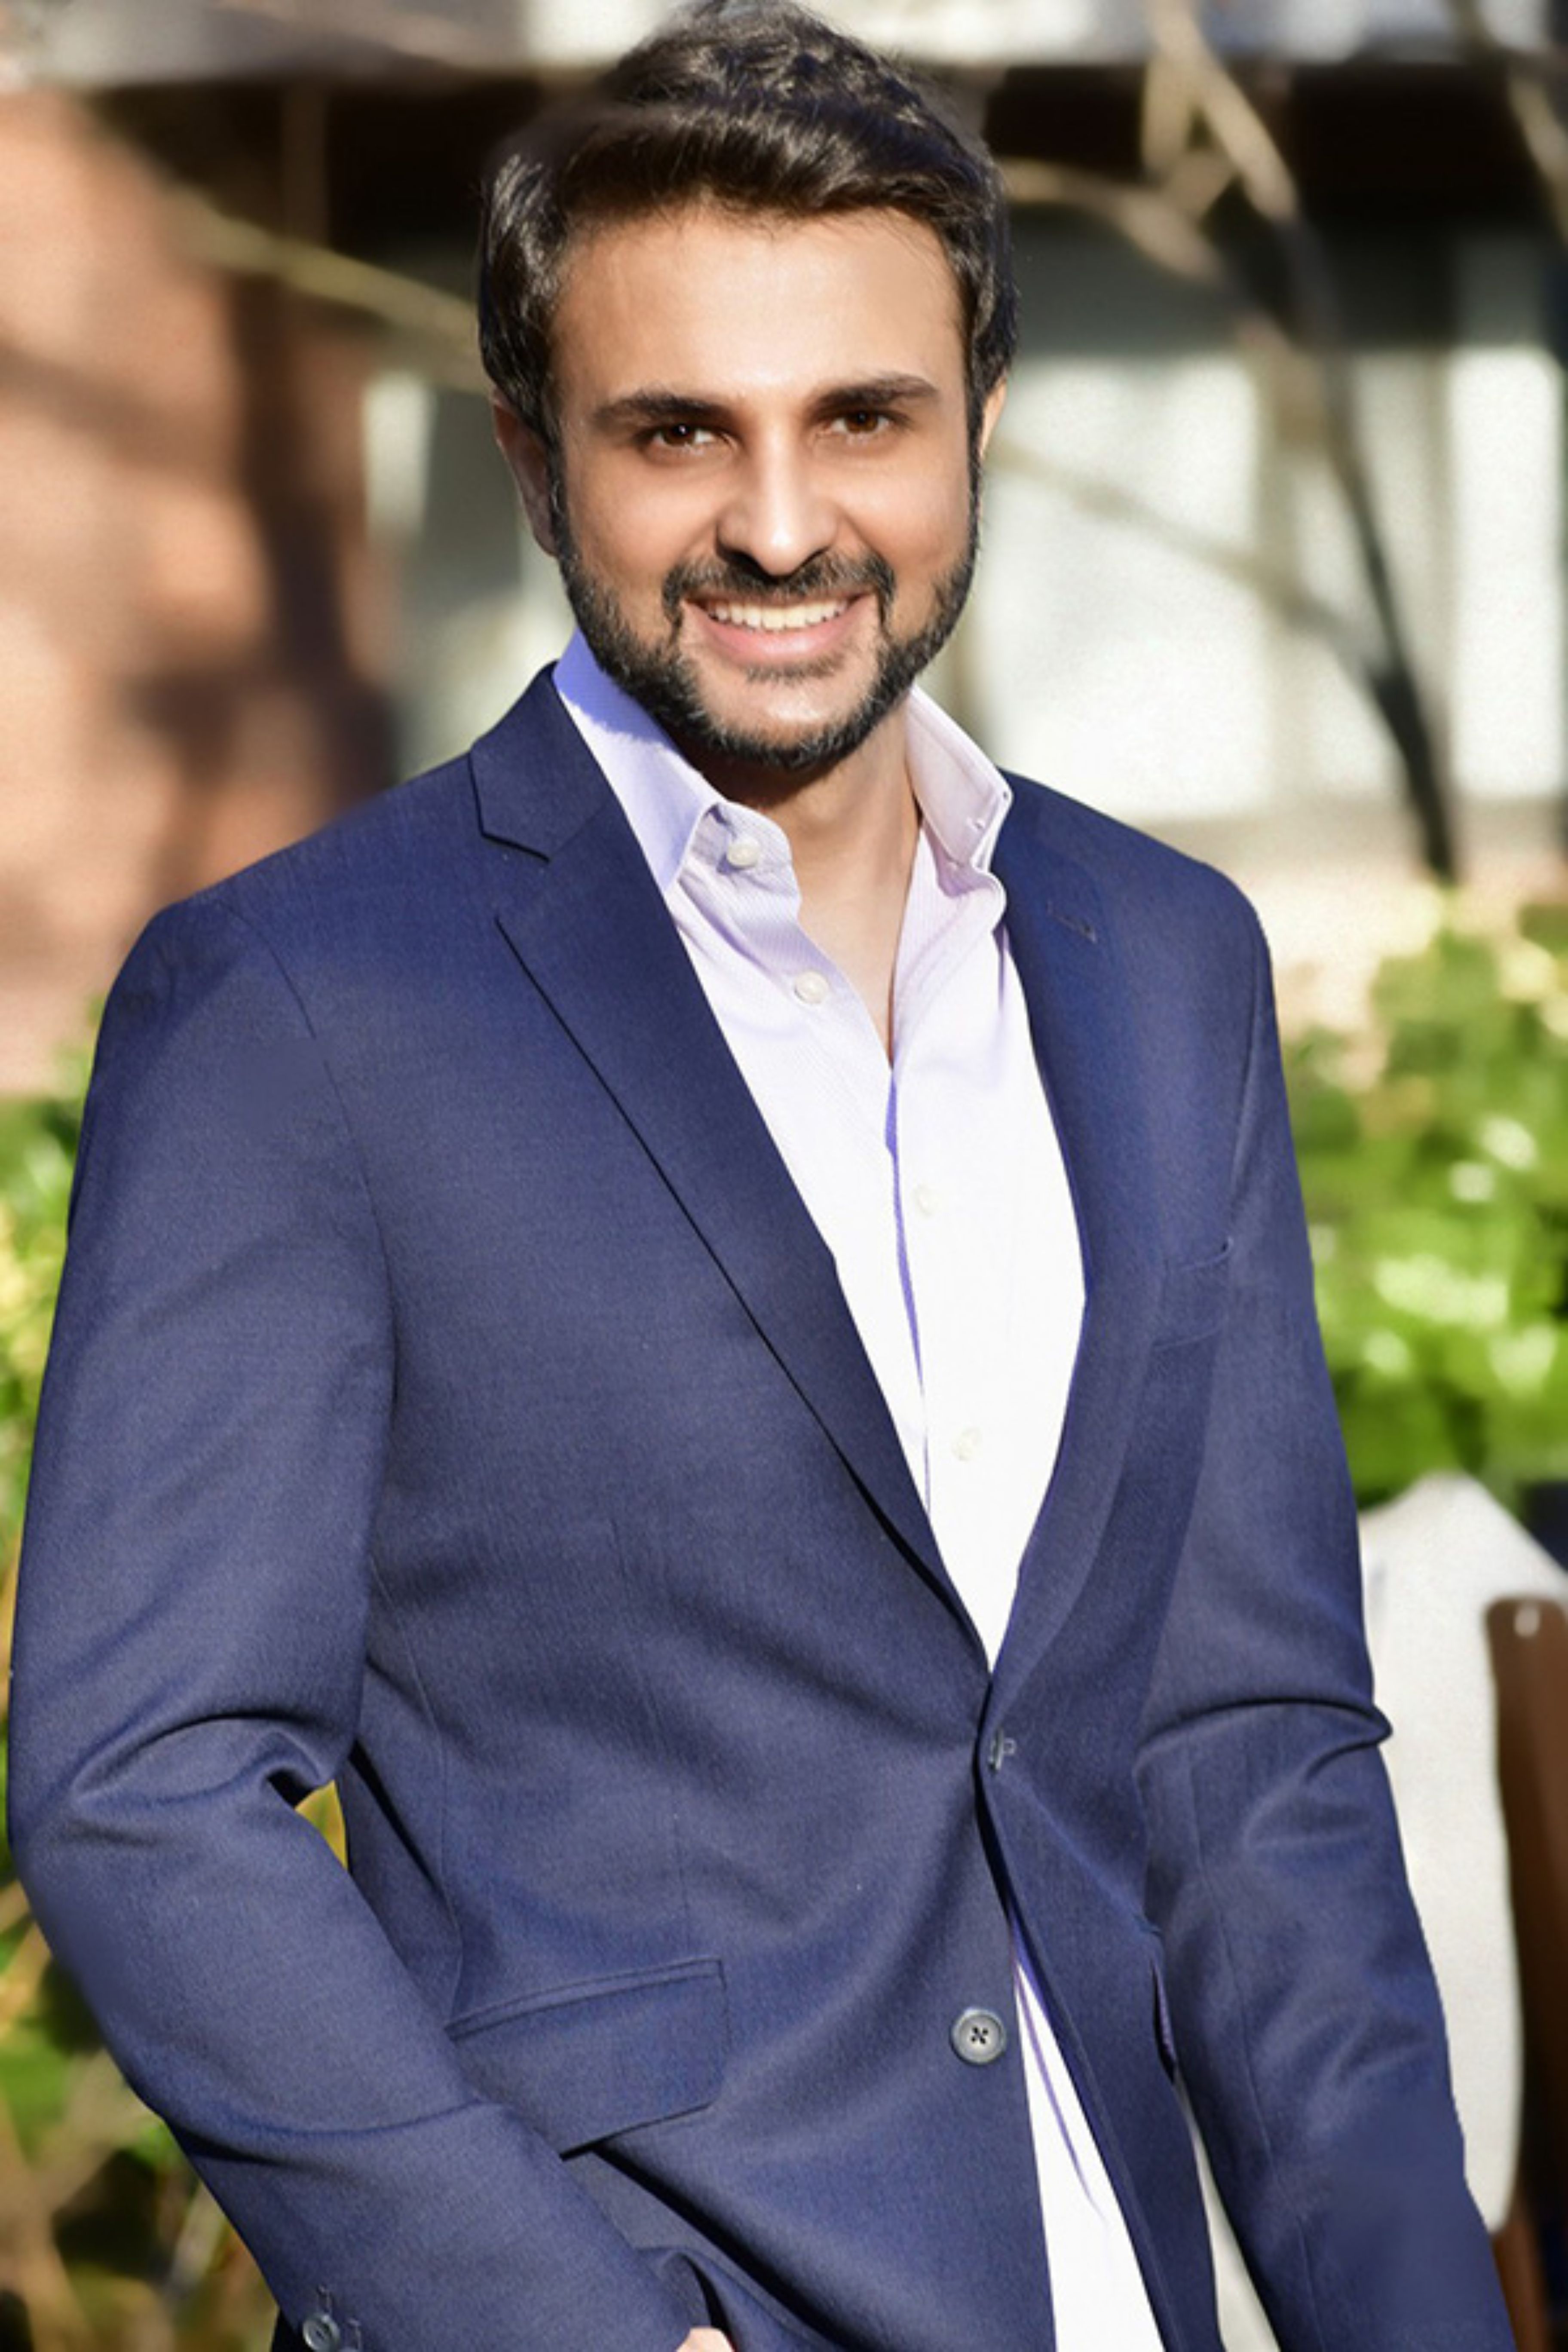
photographer, smile, outerwear, hairstyle, facial expression, beard, dress shirt, organ, human, fashion, flash photography, neck, sleeve, standing, happy, collar, suit, formal wear, white collar worker, blazer, people, facial hair, beauty, electric blue, fashion design, event, button, moustache, portrait photography, tuxedo, pocket, top, uniform, grass, businessperson, laugh, photo shoot